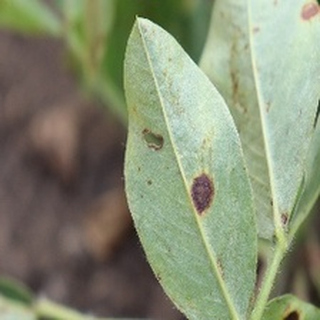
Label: groundnut_late_leaf_spot